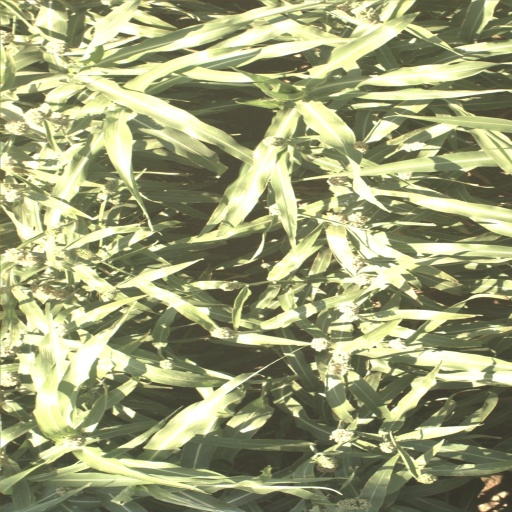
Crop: sorghum